Protogoniomorpha temora

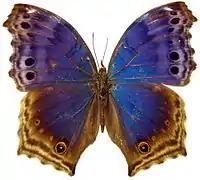

The larvae feed on "Paulowilhelmia sclerochiton", "Mimulopsis spatulata", "Sclerochiton paulowilhelmina", "Justicia", "Asystasia" and "Mellera" species.